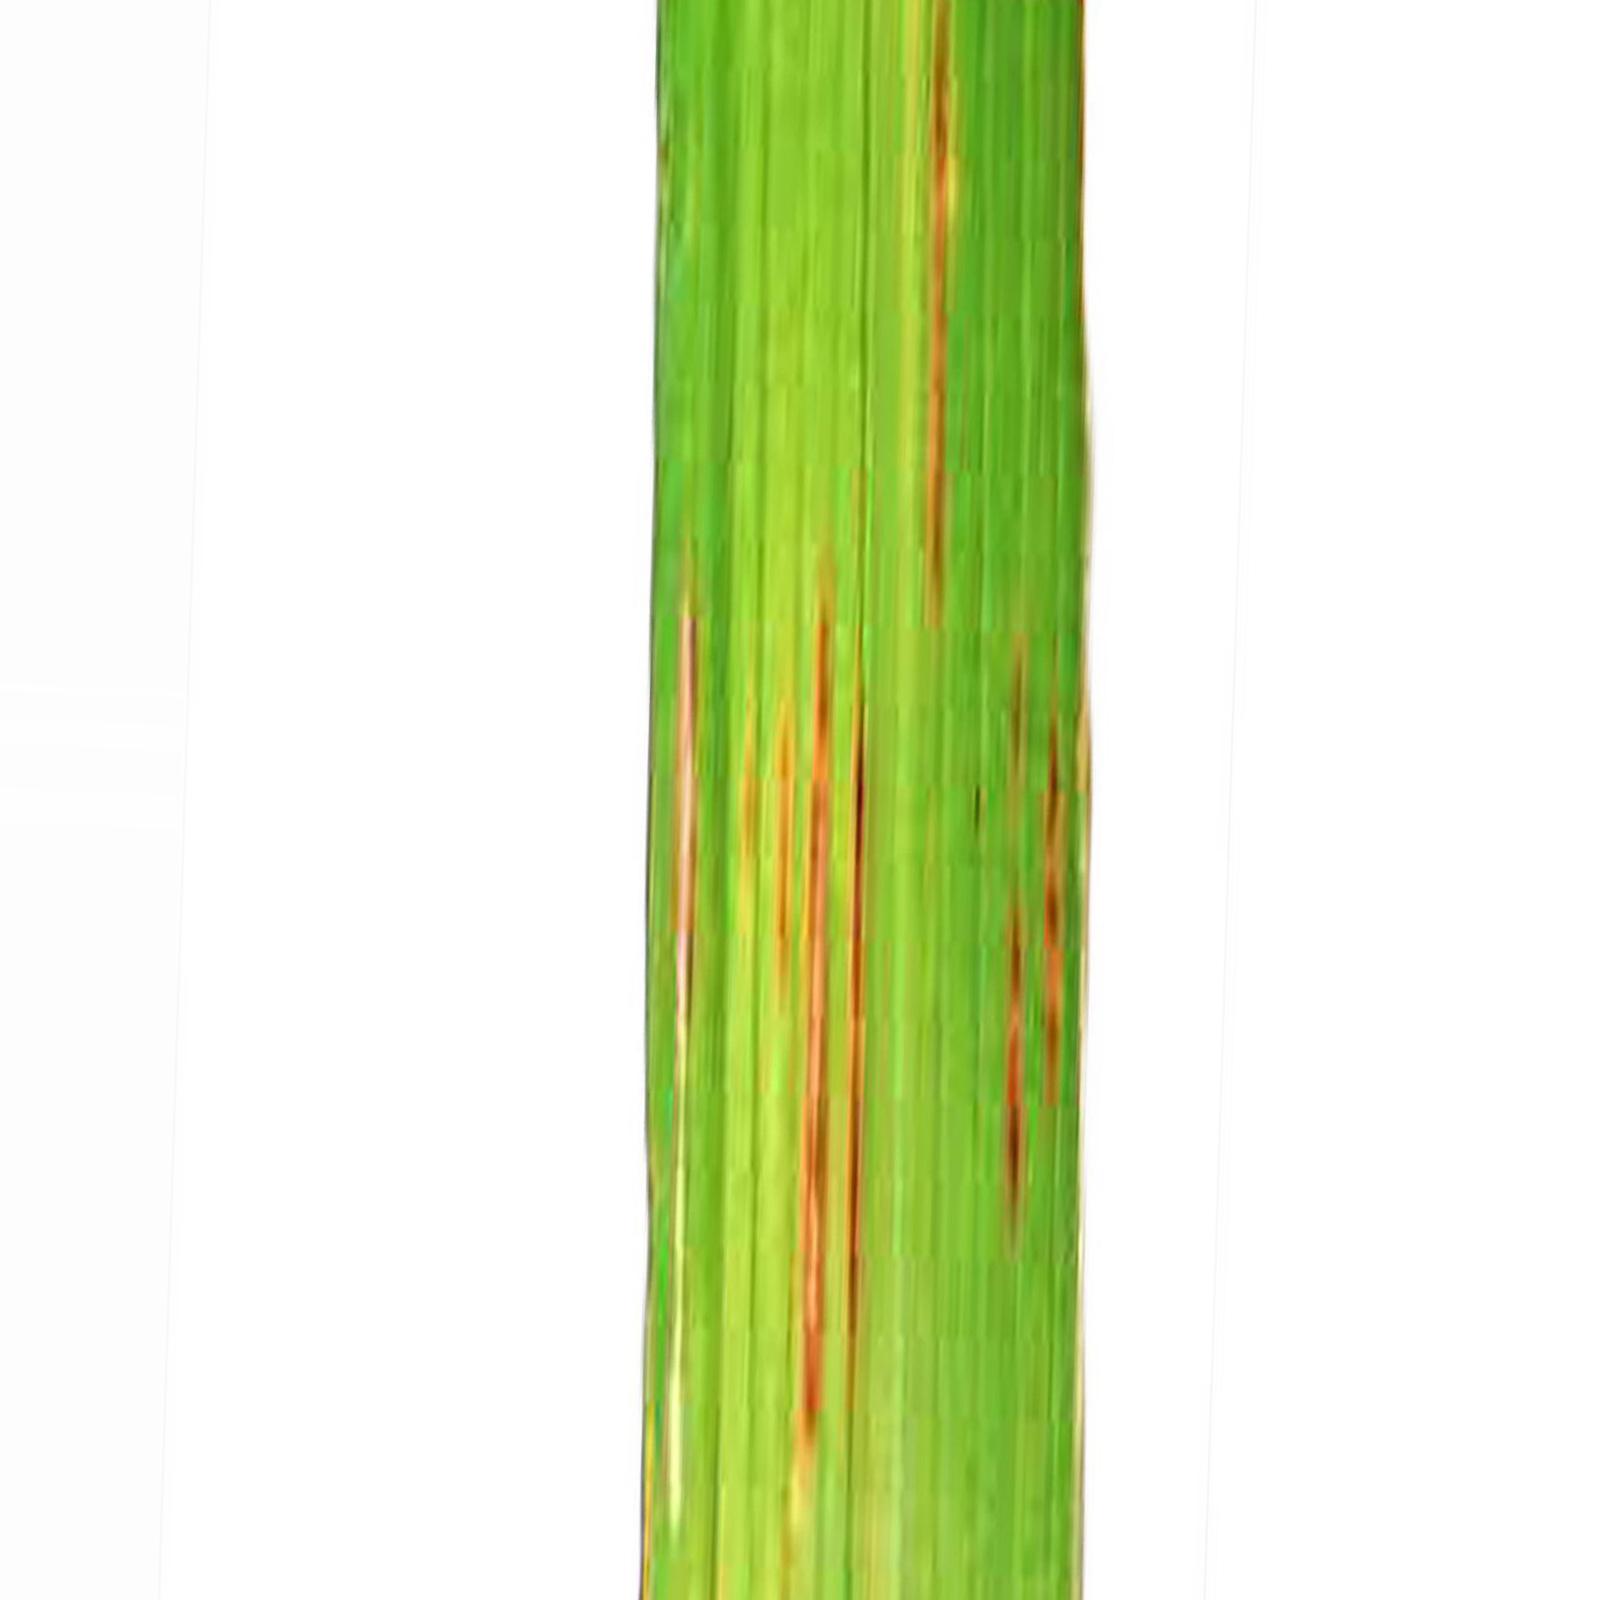
Nhãn: Bệnh Gạch Nâu ( Narrow Brown Spot )